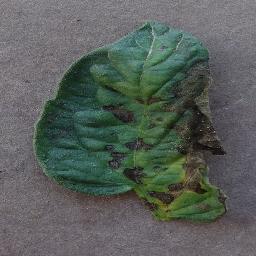
Label: Tomato___Early_blight